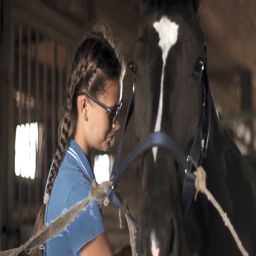
girl takes care of the horse in the stable